Přebuz

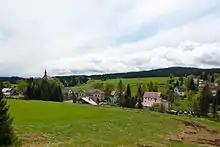
View of Přebuz

The foundation of Přebuz is connected with rich finds of tin ore. According to its chronicle from 1836, Přebuz was founded in 1347 by German colonizers. Although this date is unconfirmed, it is considered probable. The first written mention of Přebuz is from 1542. In 1553, Přebuz gained status and rights of a mining town.